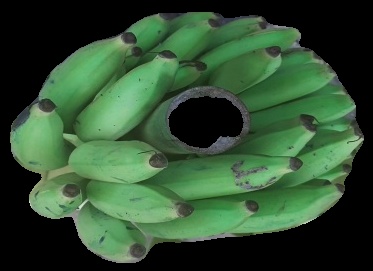
Variety: elakki-bale
Grade: grade2